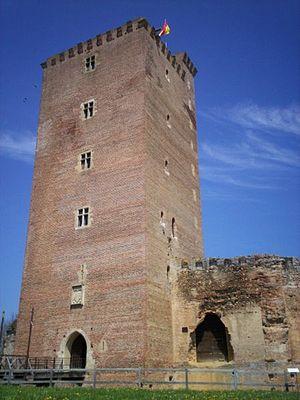
Un cagot, au féminin cagote, dans le sud-ouest de la France, était aussi appelé agote, sur le versant sud des Pyrénées, en Espagne. Il s'agissait de termes dépréciatifs qui désignaient des groupes d'habitants, exerçant des métiers du bois, ou du fer, frappés d'exclusion et de répulsion dans leurs villages surtout au Pays basque de part et d'autre du Piémont pyrénéen et en Gascogne, entre le XIIIᵉ siècle et les temps modernes. La réputation des cagots est associée à la peur de la lèpre. Des populations similaires existaient en Bretagne.